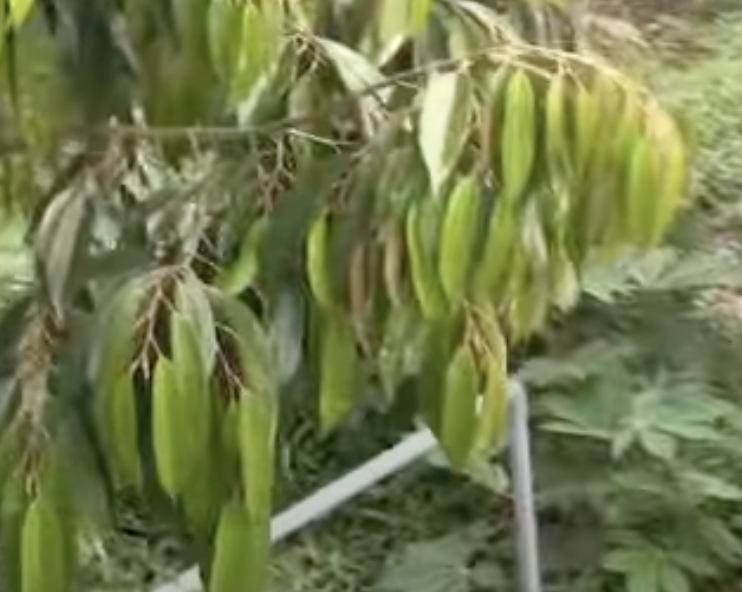
Label: yellow_leaf